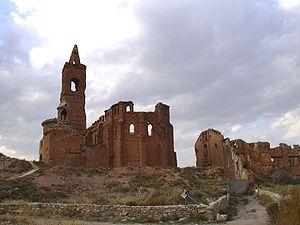
Les martyrs de la guerre d'Espagne sont des prêtres, des religieuses et des fidèles catholiques espagnols, exécutés par les républicains dans le contexte de la Terreur rouge qui se déroula durant la guerre d'Espagne. Au terme d'enquêtes canoniques, ils ont été reconnus comme martyrs par l'Église catholique, étant morts en raison de leur foi. L'Église catholique vénère comme saints ou bienheureux 1 906 martyrs de la guerre d'Espagne.